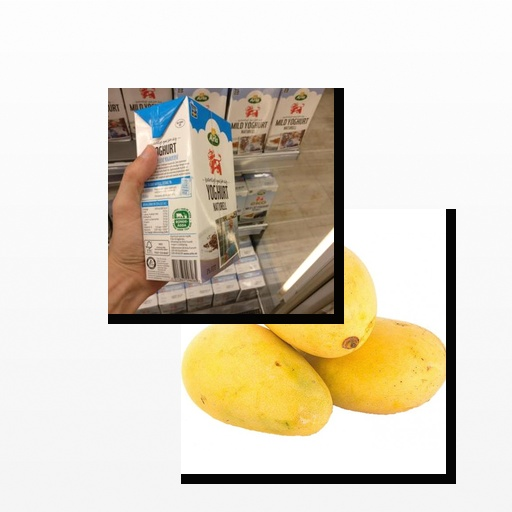
Food items: natural_yogurt, mango